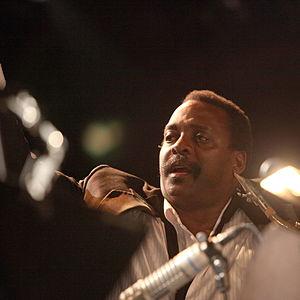
David Murray en concert au Cully Jazz Festival 2011 The making of this document was supported by Wikimedia CH.(Submit your project!) For all the files concerned, please see the category Supported by Wikimedia CH. čeština